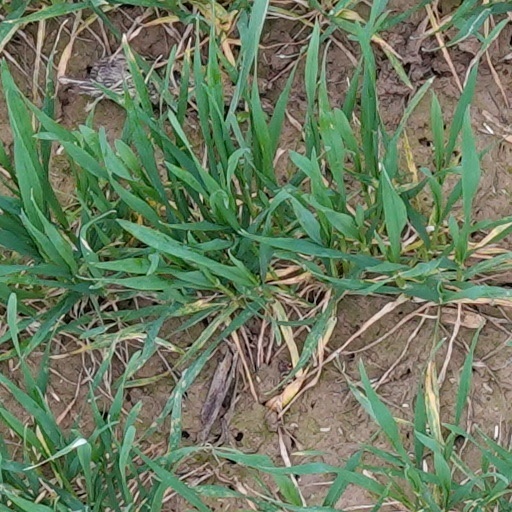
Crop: wheat